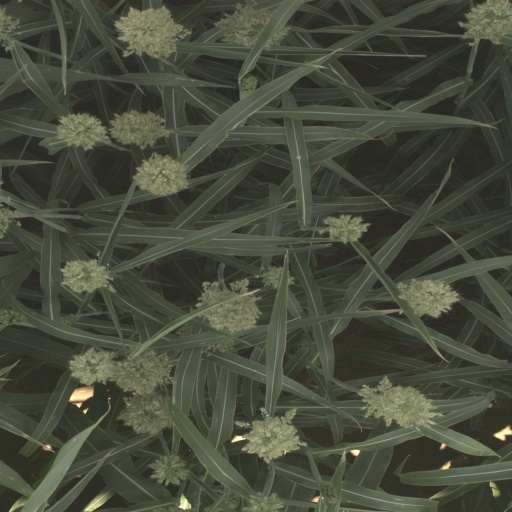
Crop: sorghum